James Stirling (Royal Navy officer)

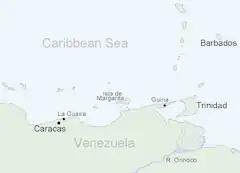

At the end of 1816 Stirling was commissioned to make a further detailed inspection of the conditions in Venezuela. From Güiria in the Paria Peninsula he sailed west to Caracas and the port of La Guaira and returned eastward by an inland route, in order to study the conditions in the interior of the country. In February 1817 he submitted a detailed report to the Commander-in-Chief, Admiral John Harvey. In it he blamed Spanish neglect for the devastation and decay he found in the interior. He described the insurgent "Patriots" as determined and disciplined, but the Loyalists were indisciplined and lazy. Following this, Stirling was given a number of covert missions in connection with Venezuela. The exact orders he received are not known, as the period from January to June 1817 has been removed from "Brazen's" log in Admiralty files. In May, the Executive Committee of the Patriots prepared a draft "Constitution for the Republic of Venezuela" which was given to Stirling for transmission to the West Indies Stations and thence to England. However this draft was subsequently rejected by Bolívar. Another source reports that a secret agreement, between the British and the Republicans, was signed later on board "Brazen", in which the British would assist Bolívar in exchange for preferential trading rights when the Republic came into being.